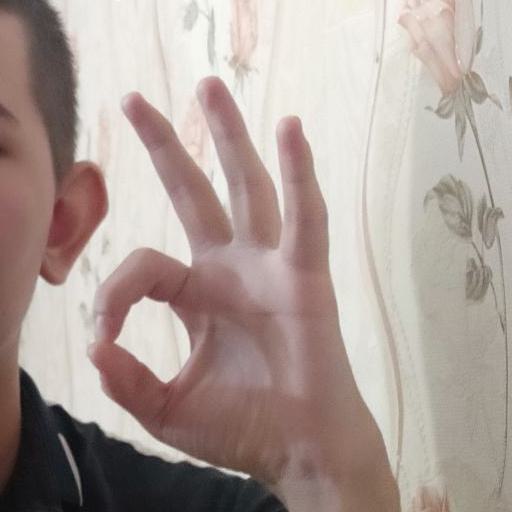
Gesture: ok